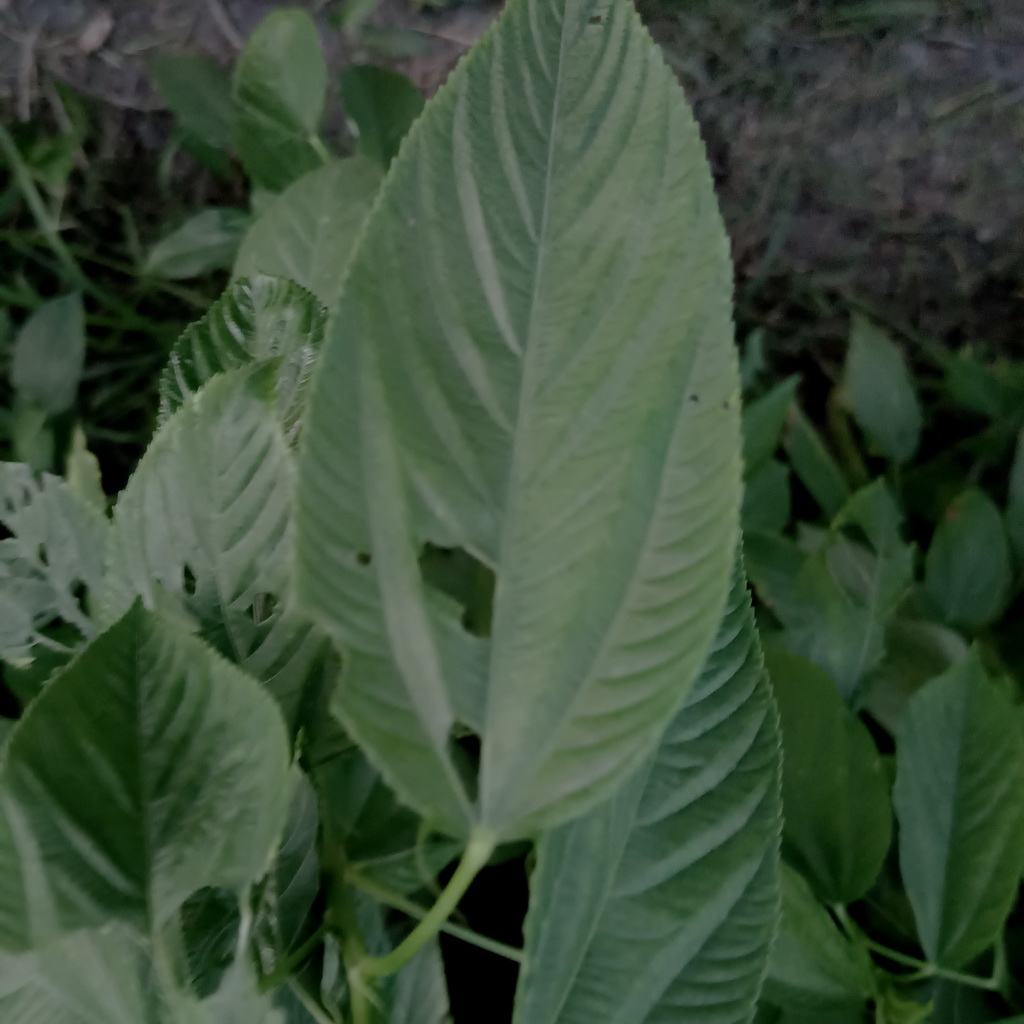
Label: Holed